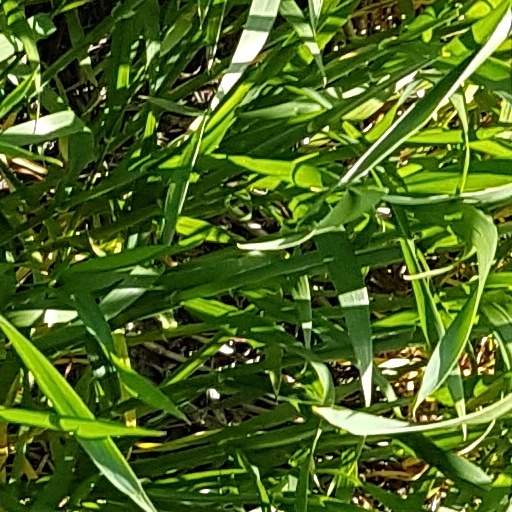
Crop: wheat